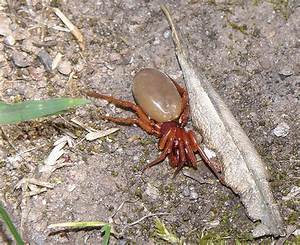
Label: ragno